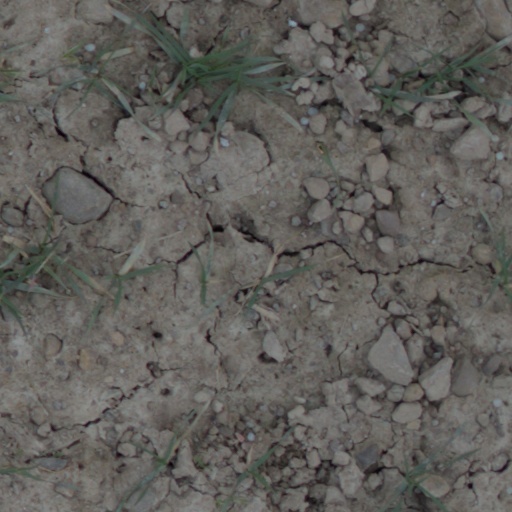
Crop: wheat